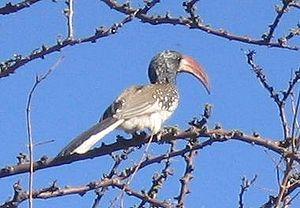
Le Calao de Monteiro est une espèce d'oiseau appartenant à la famille des Bucerotidae.